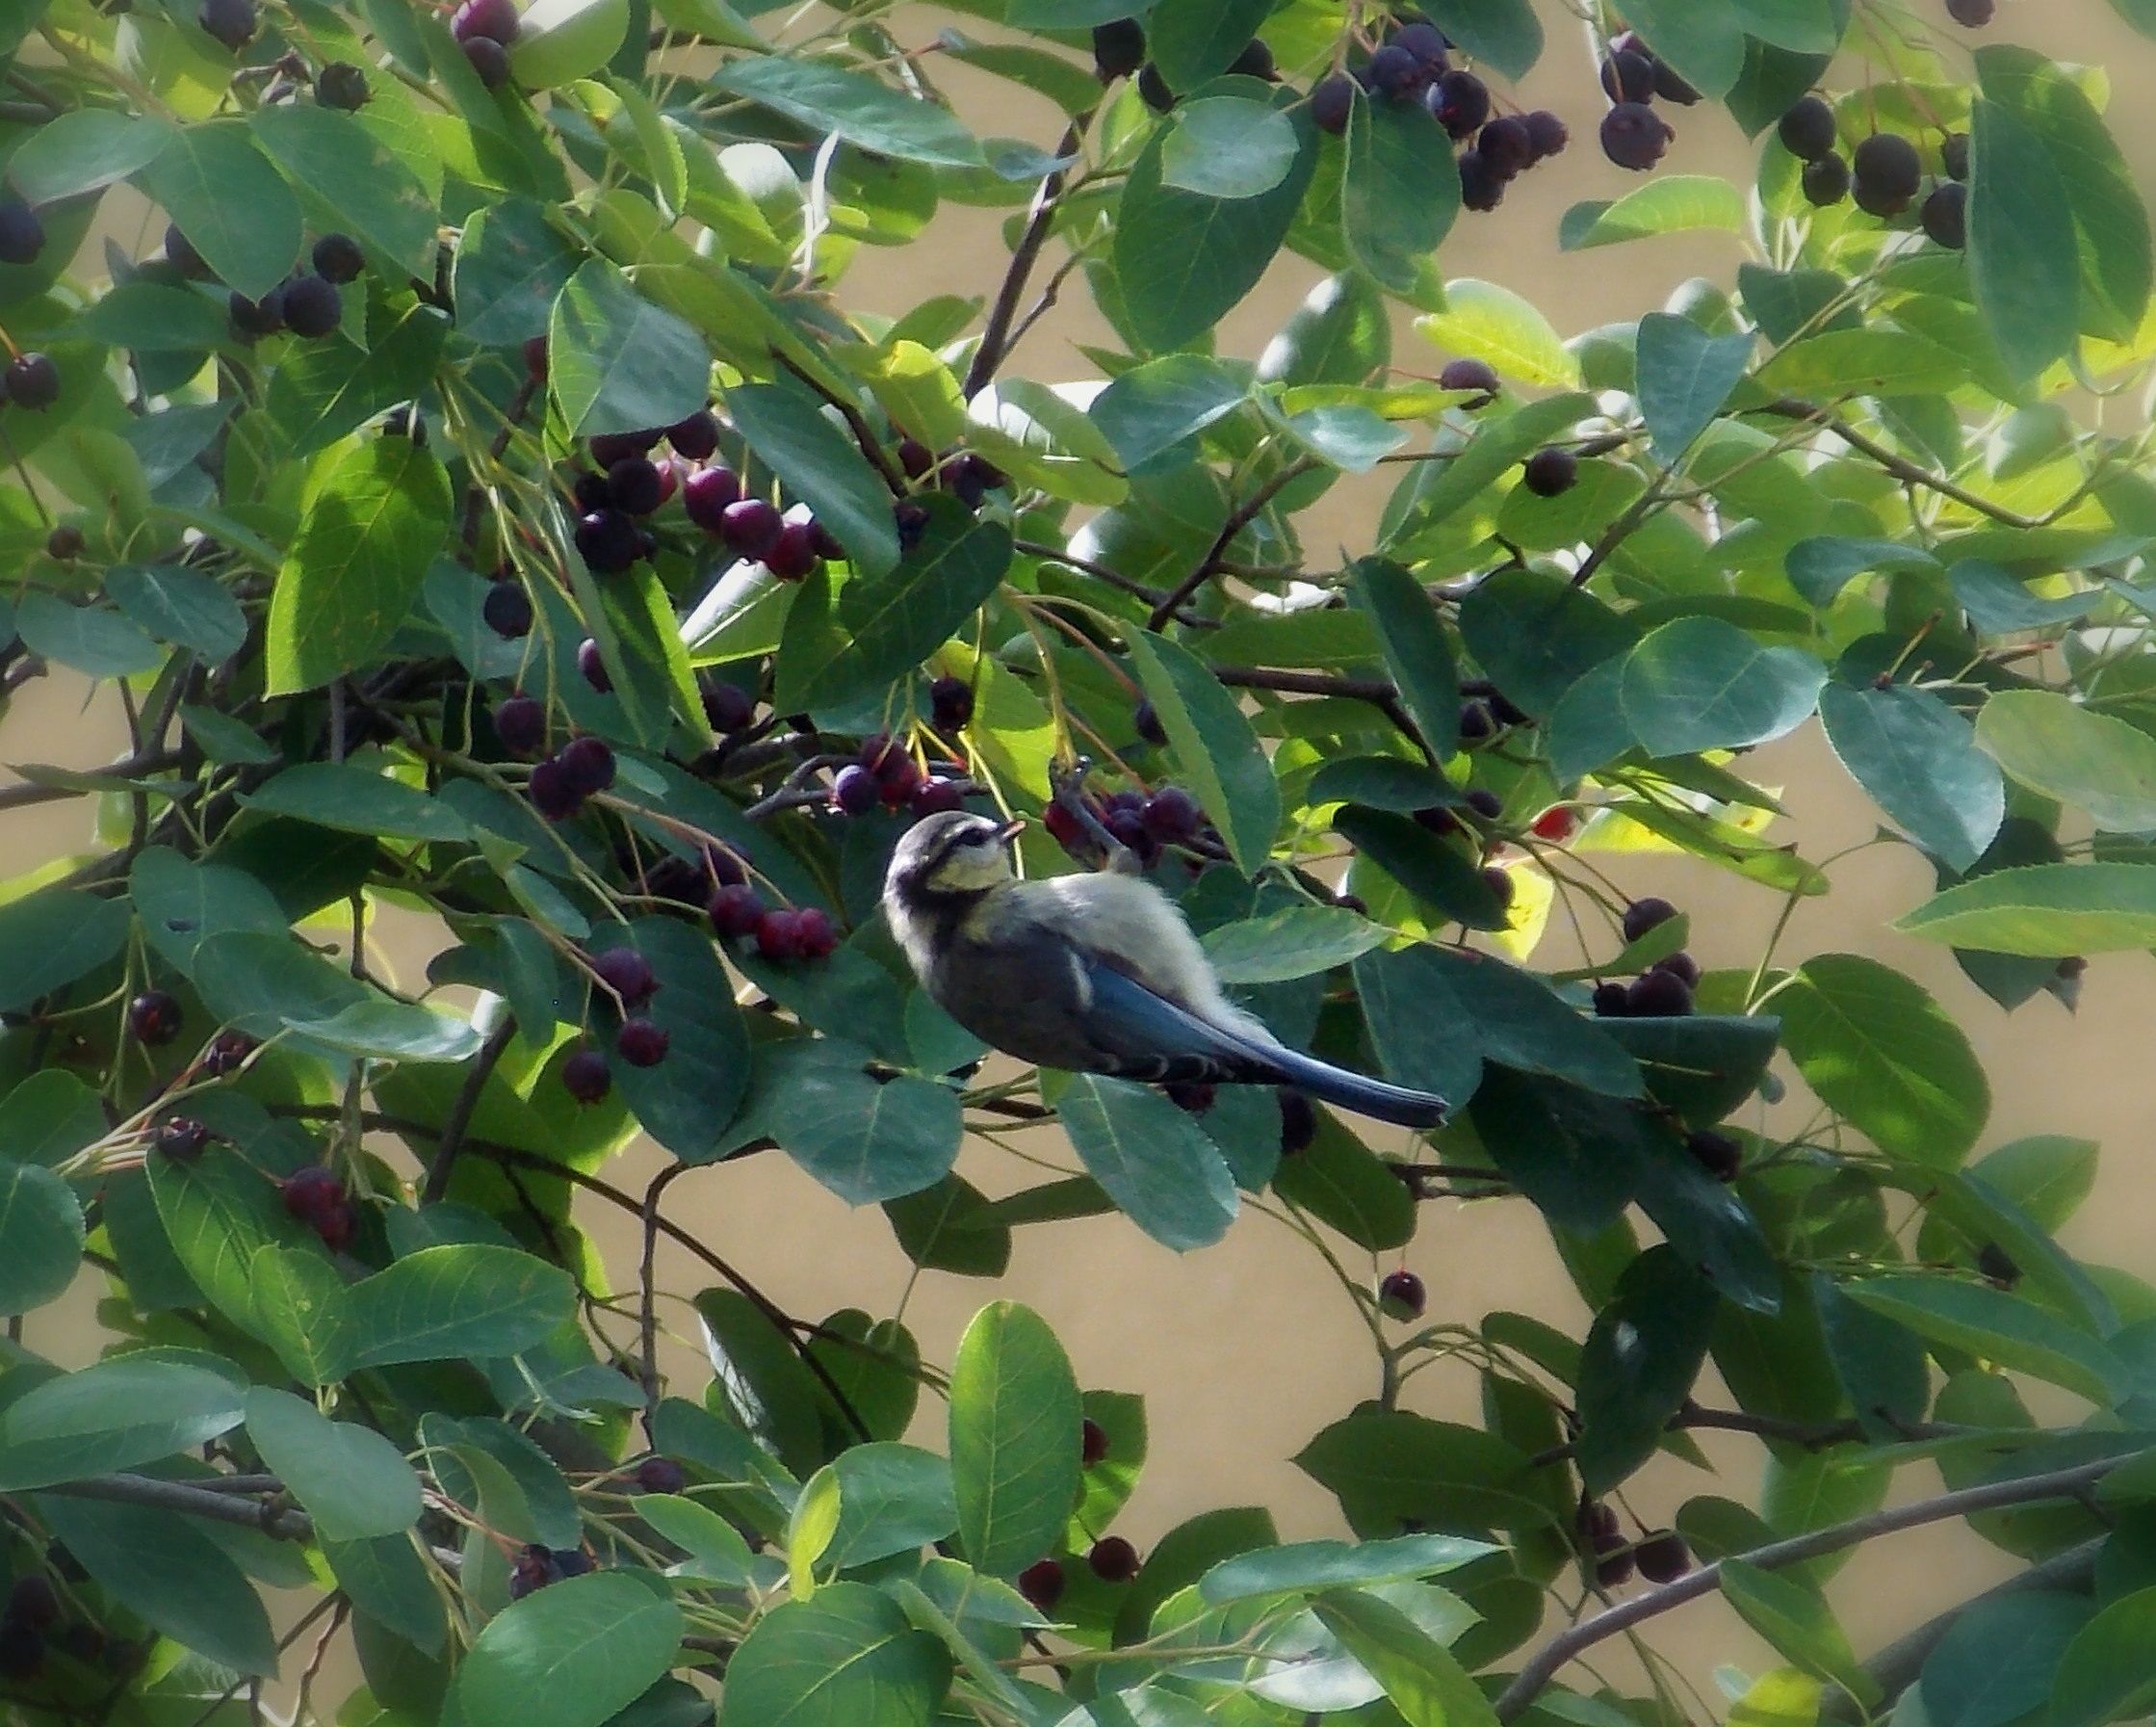
tree, nature, branch, bird, plant, leaf, flower, animal, wildlife, bush, food, produce, garden, fauna, plumage, berries, shrub, branches, fruits, vertebrate, creature, blue tit, tit, animal world, wildlife photography, amelanchier, perching bird, bird dress, flying animals